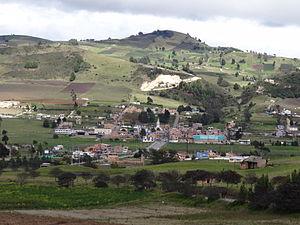
Soracá est une municipalité située dans le département de Boyacá, en Colombie.